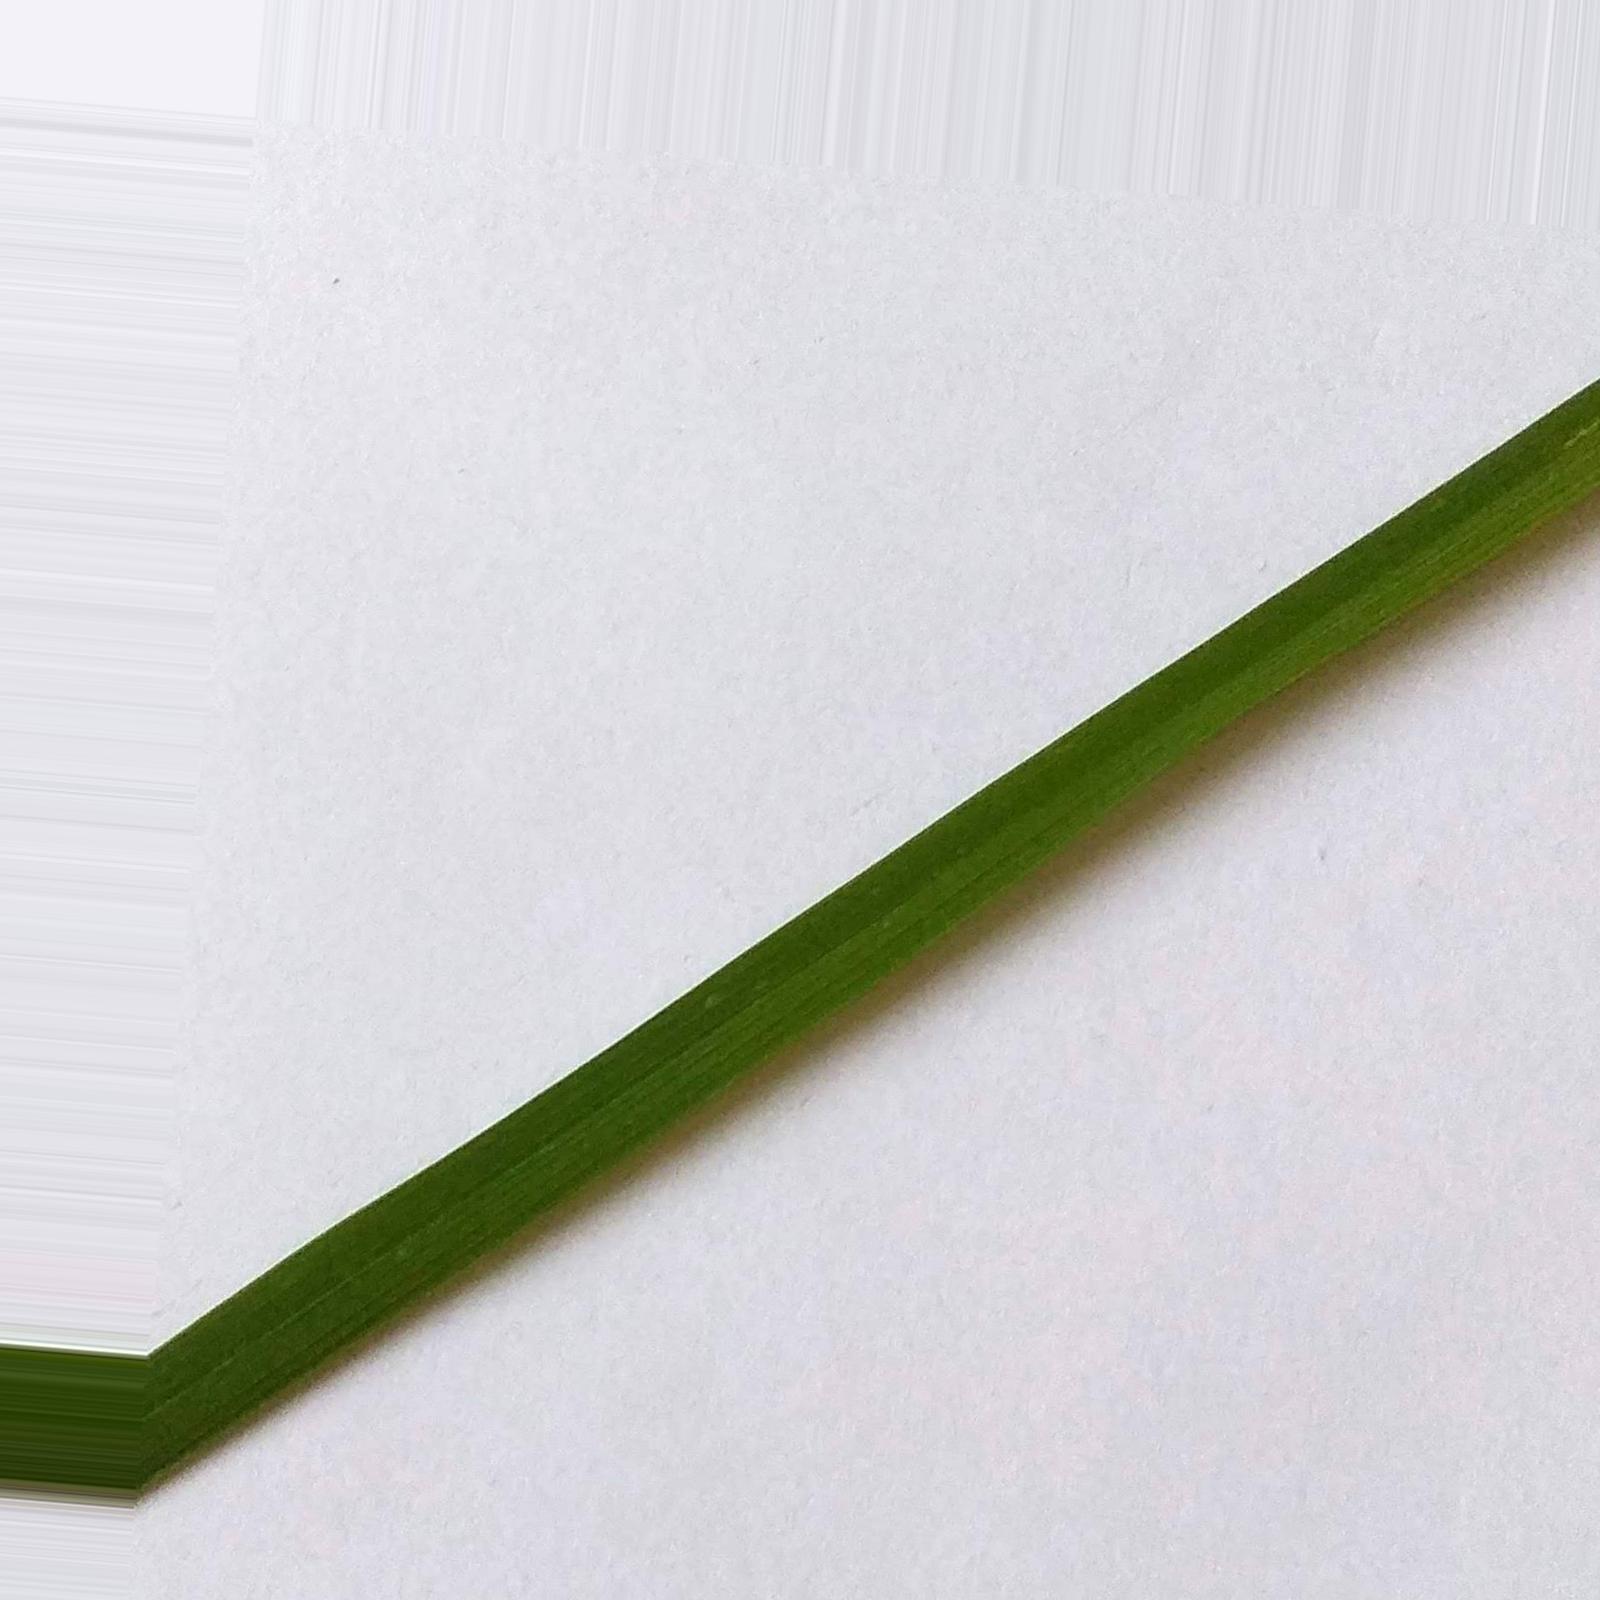
Nhãn: Healthy